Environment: real
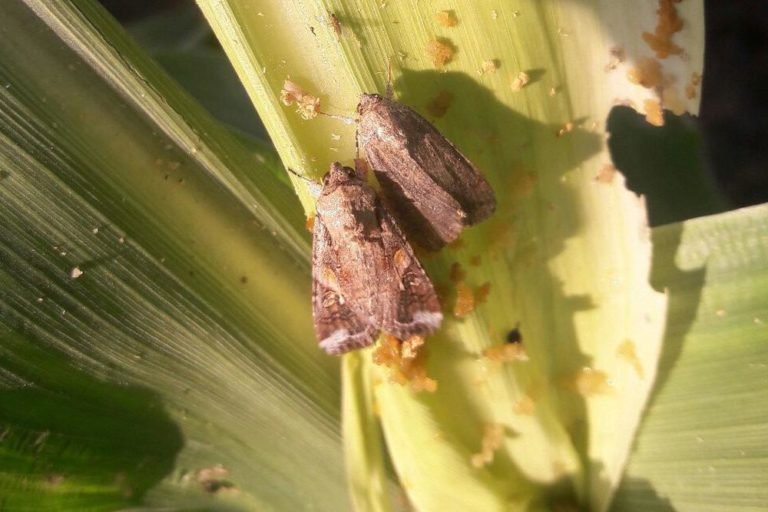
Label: fall_armyworm